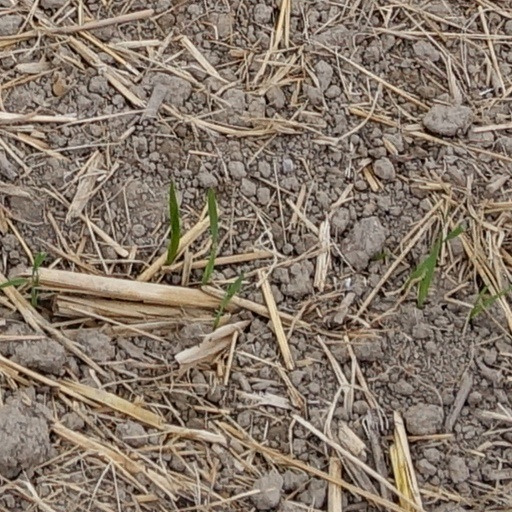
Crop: wheat